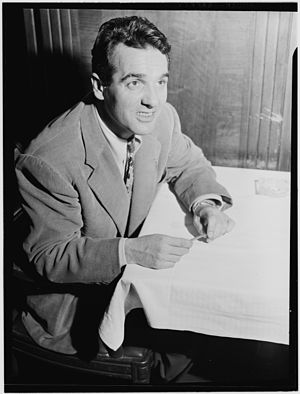
Gene Krupa
Gene Krupa
Gene Krupa var en amerikansk trommeslager.